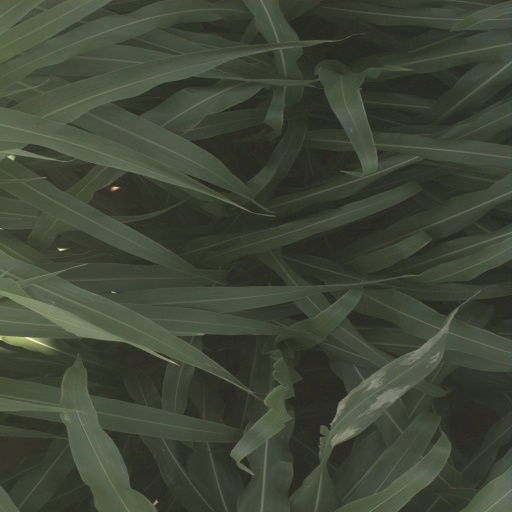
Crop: sorghum